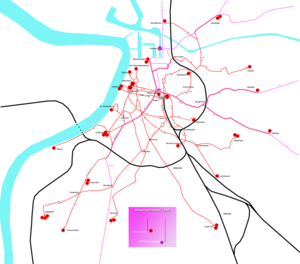
Plan du réseau du tramway d'Anvers tel qu'il est en 1949.